Graphic Arts Institute (Dhaka)

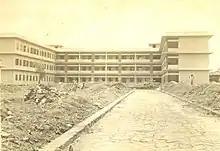

Graphic Arts Institute was established in 1967 in Dhaka, East Pakistan by Muhammad Azam Khan, the governor general of East Pakistan and Waqar Ahmed, Director General of Technical Education Directorate. The first head of the institute was the South Dakota University trained R. K. Mollah. He was trained in printing technology and his staff were provided some training in printing by the Pakistan government press. During the Bangladesh Liberation war Bengalis were tortured in the buildings of the institutes by pro-Pakistan militias named Rajakar, Al Badar, Al Shams. The institute is under the administration of Bangladesh Technical Education Board. The institute has a mosque in its campus. The son of Abul Hashem, the Imam of the mosque, Mubarak Hossain was detained in Afghanistan and handed over to United States forces and then transported to Guantanamo bay. Mubarak Hossain was released in December 2006 and deported to Bangladesh where he was detained by Bangladesh police on arrival.